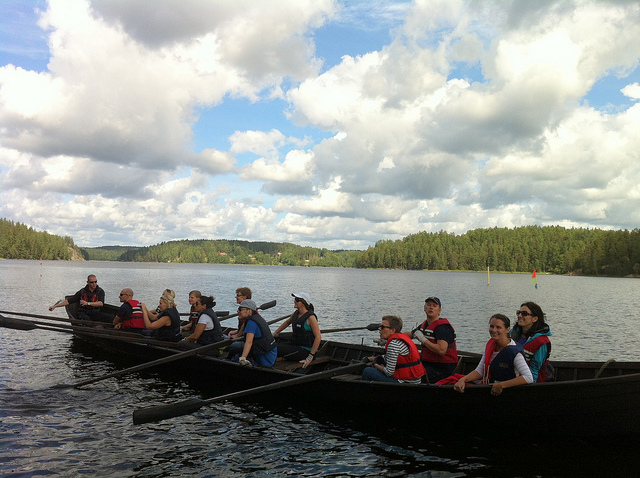
A group of people in boat on a lake.

A large paddle boat is filled with tourists.

A group of people paddle a boat on a lake.